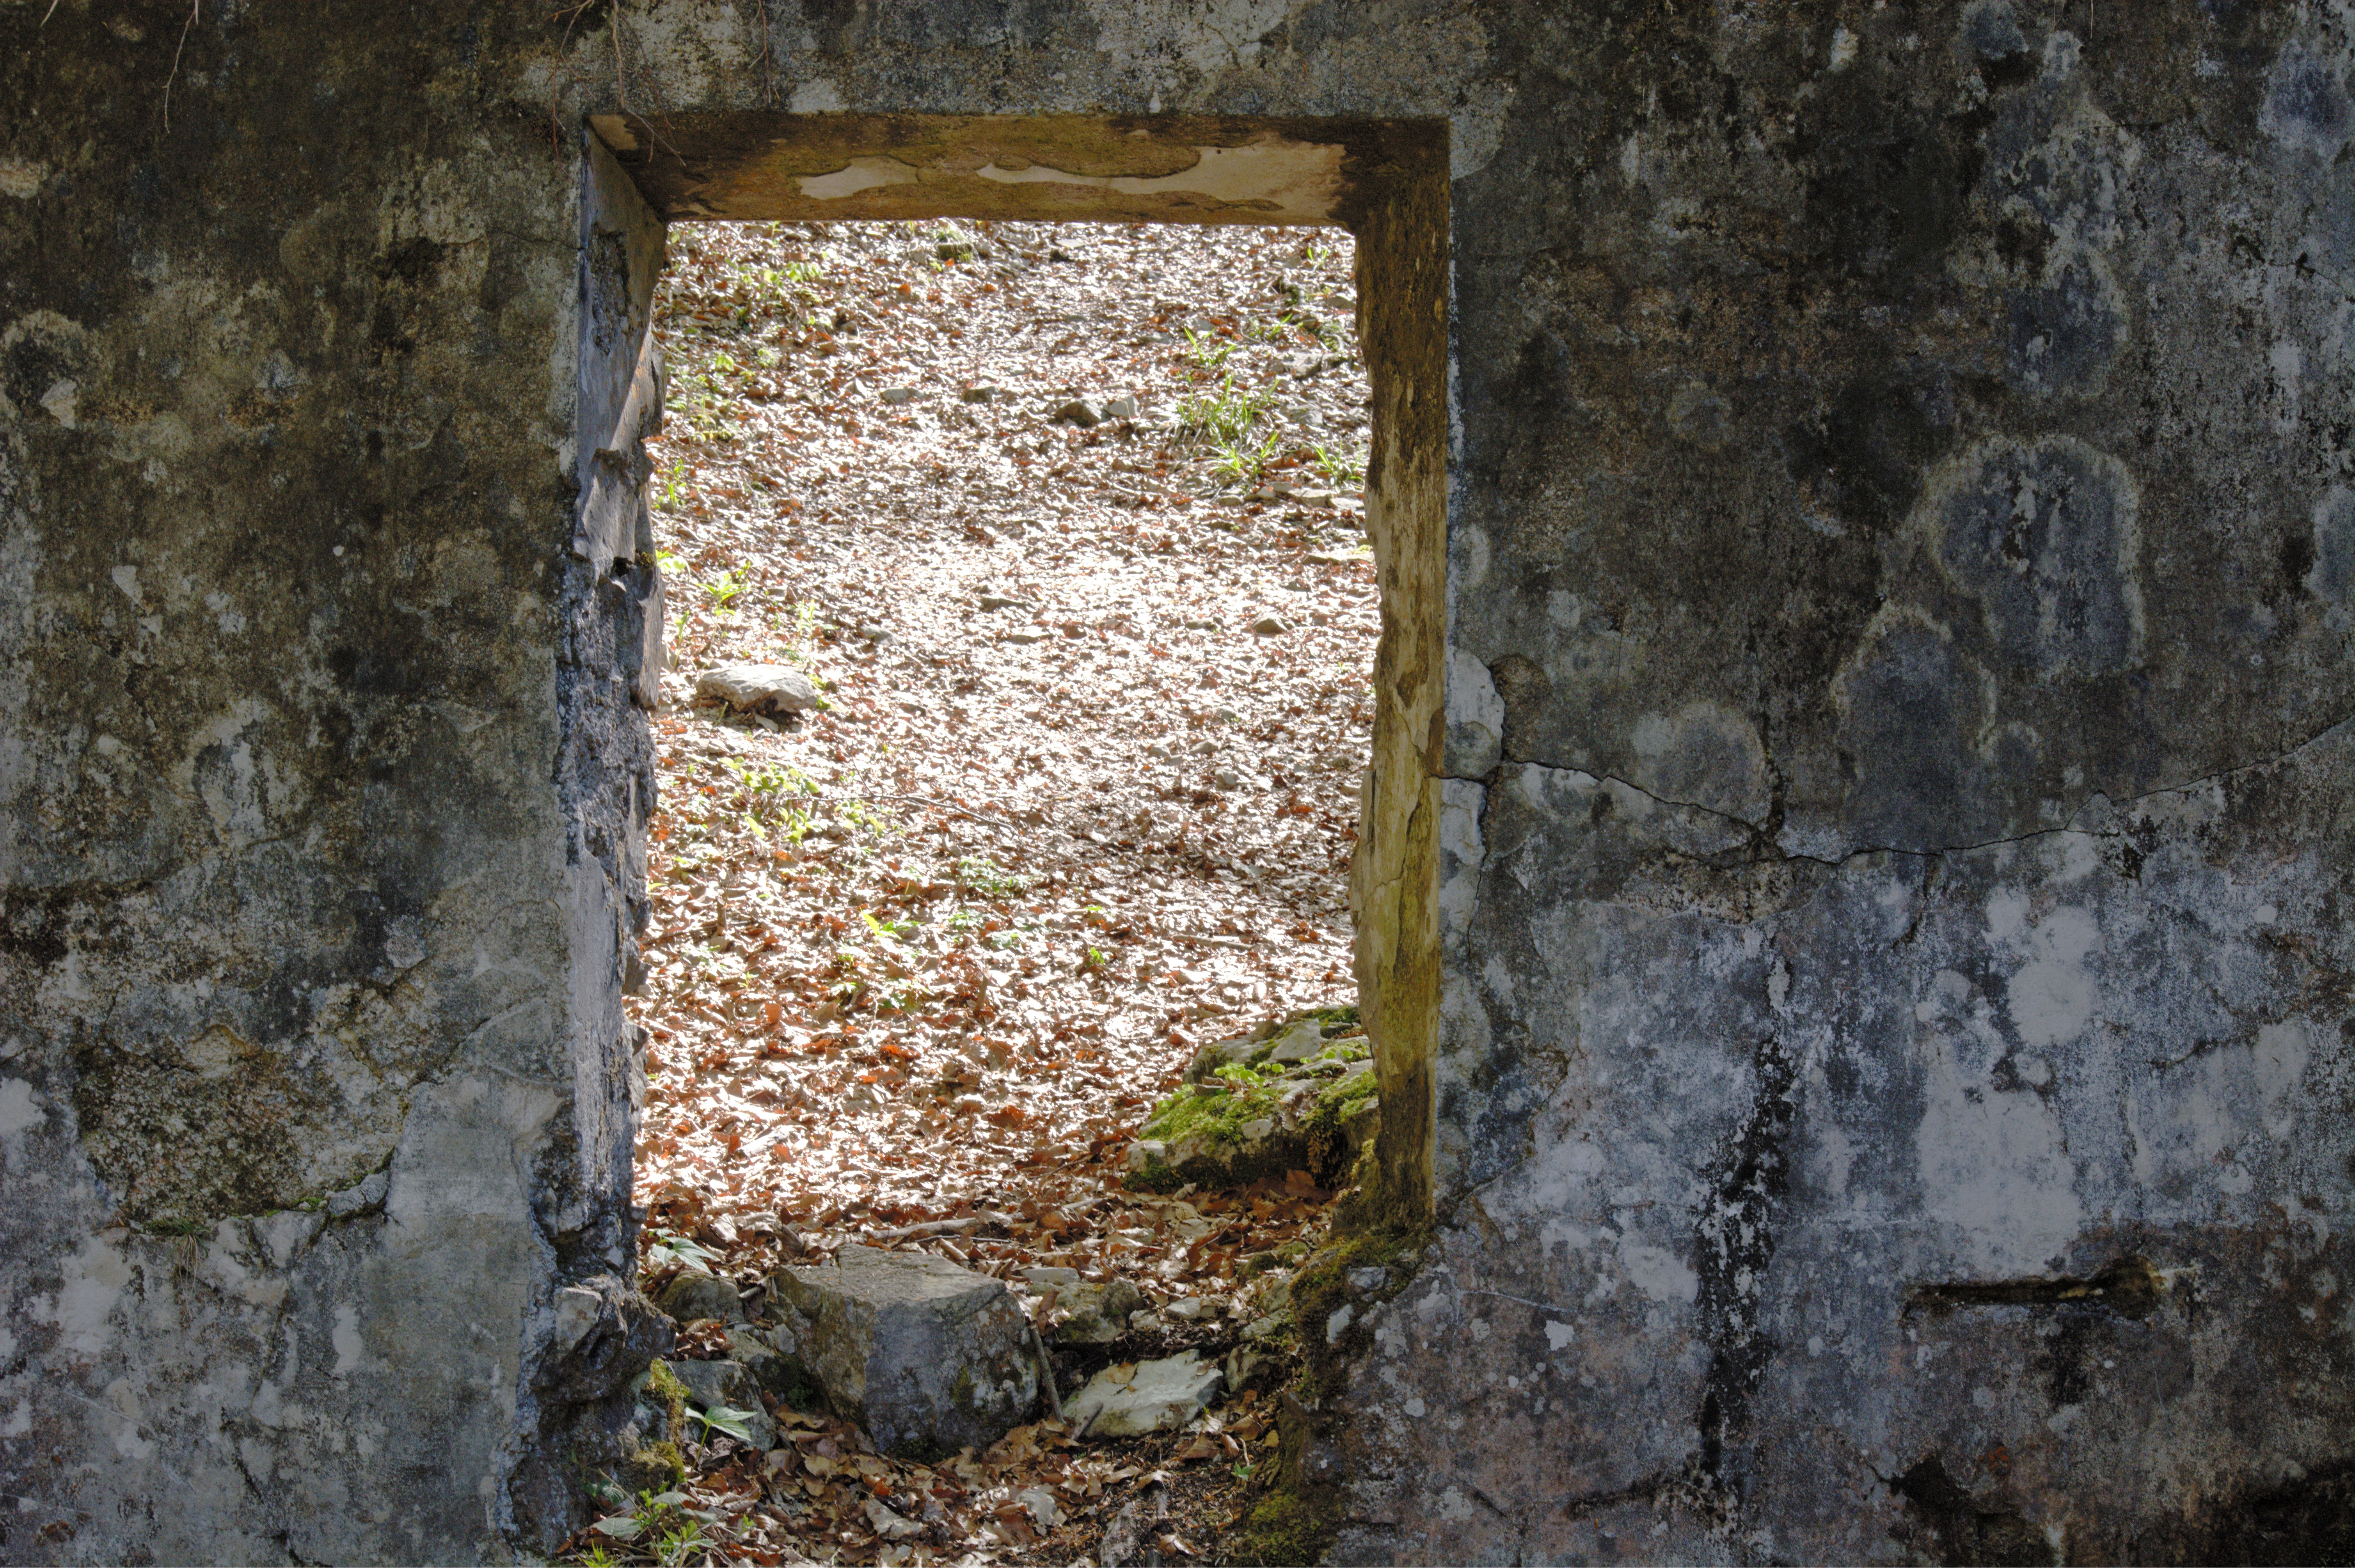
rock, architecture, texture, building, old, wall, broken, castle, ruin, temple, ruins, forget, input, leave, pass, break up, lapsed, ancient history